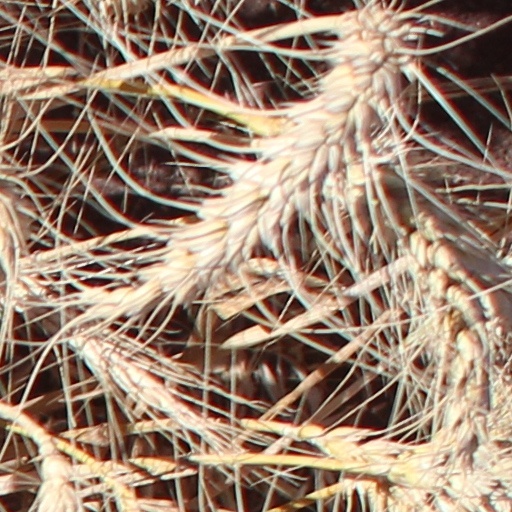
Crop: wheat